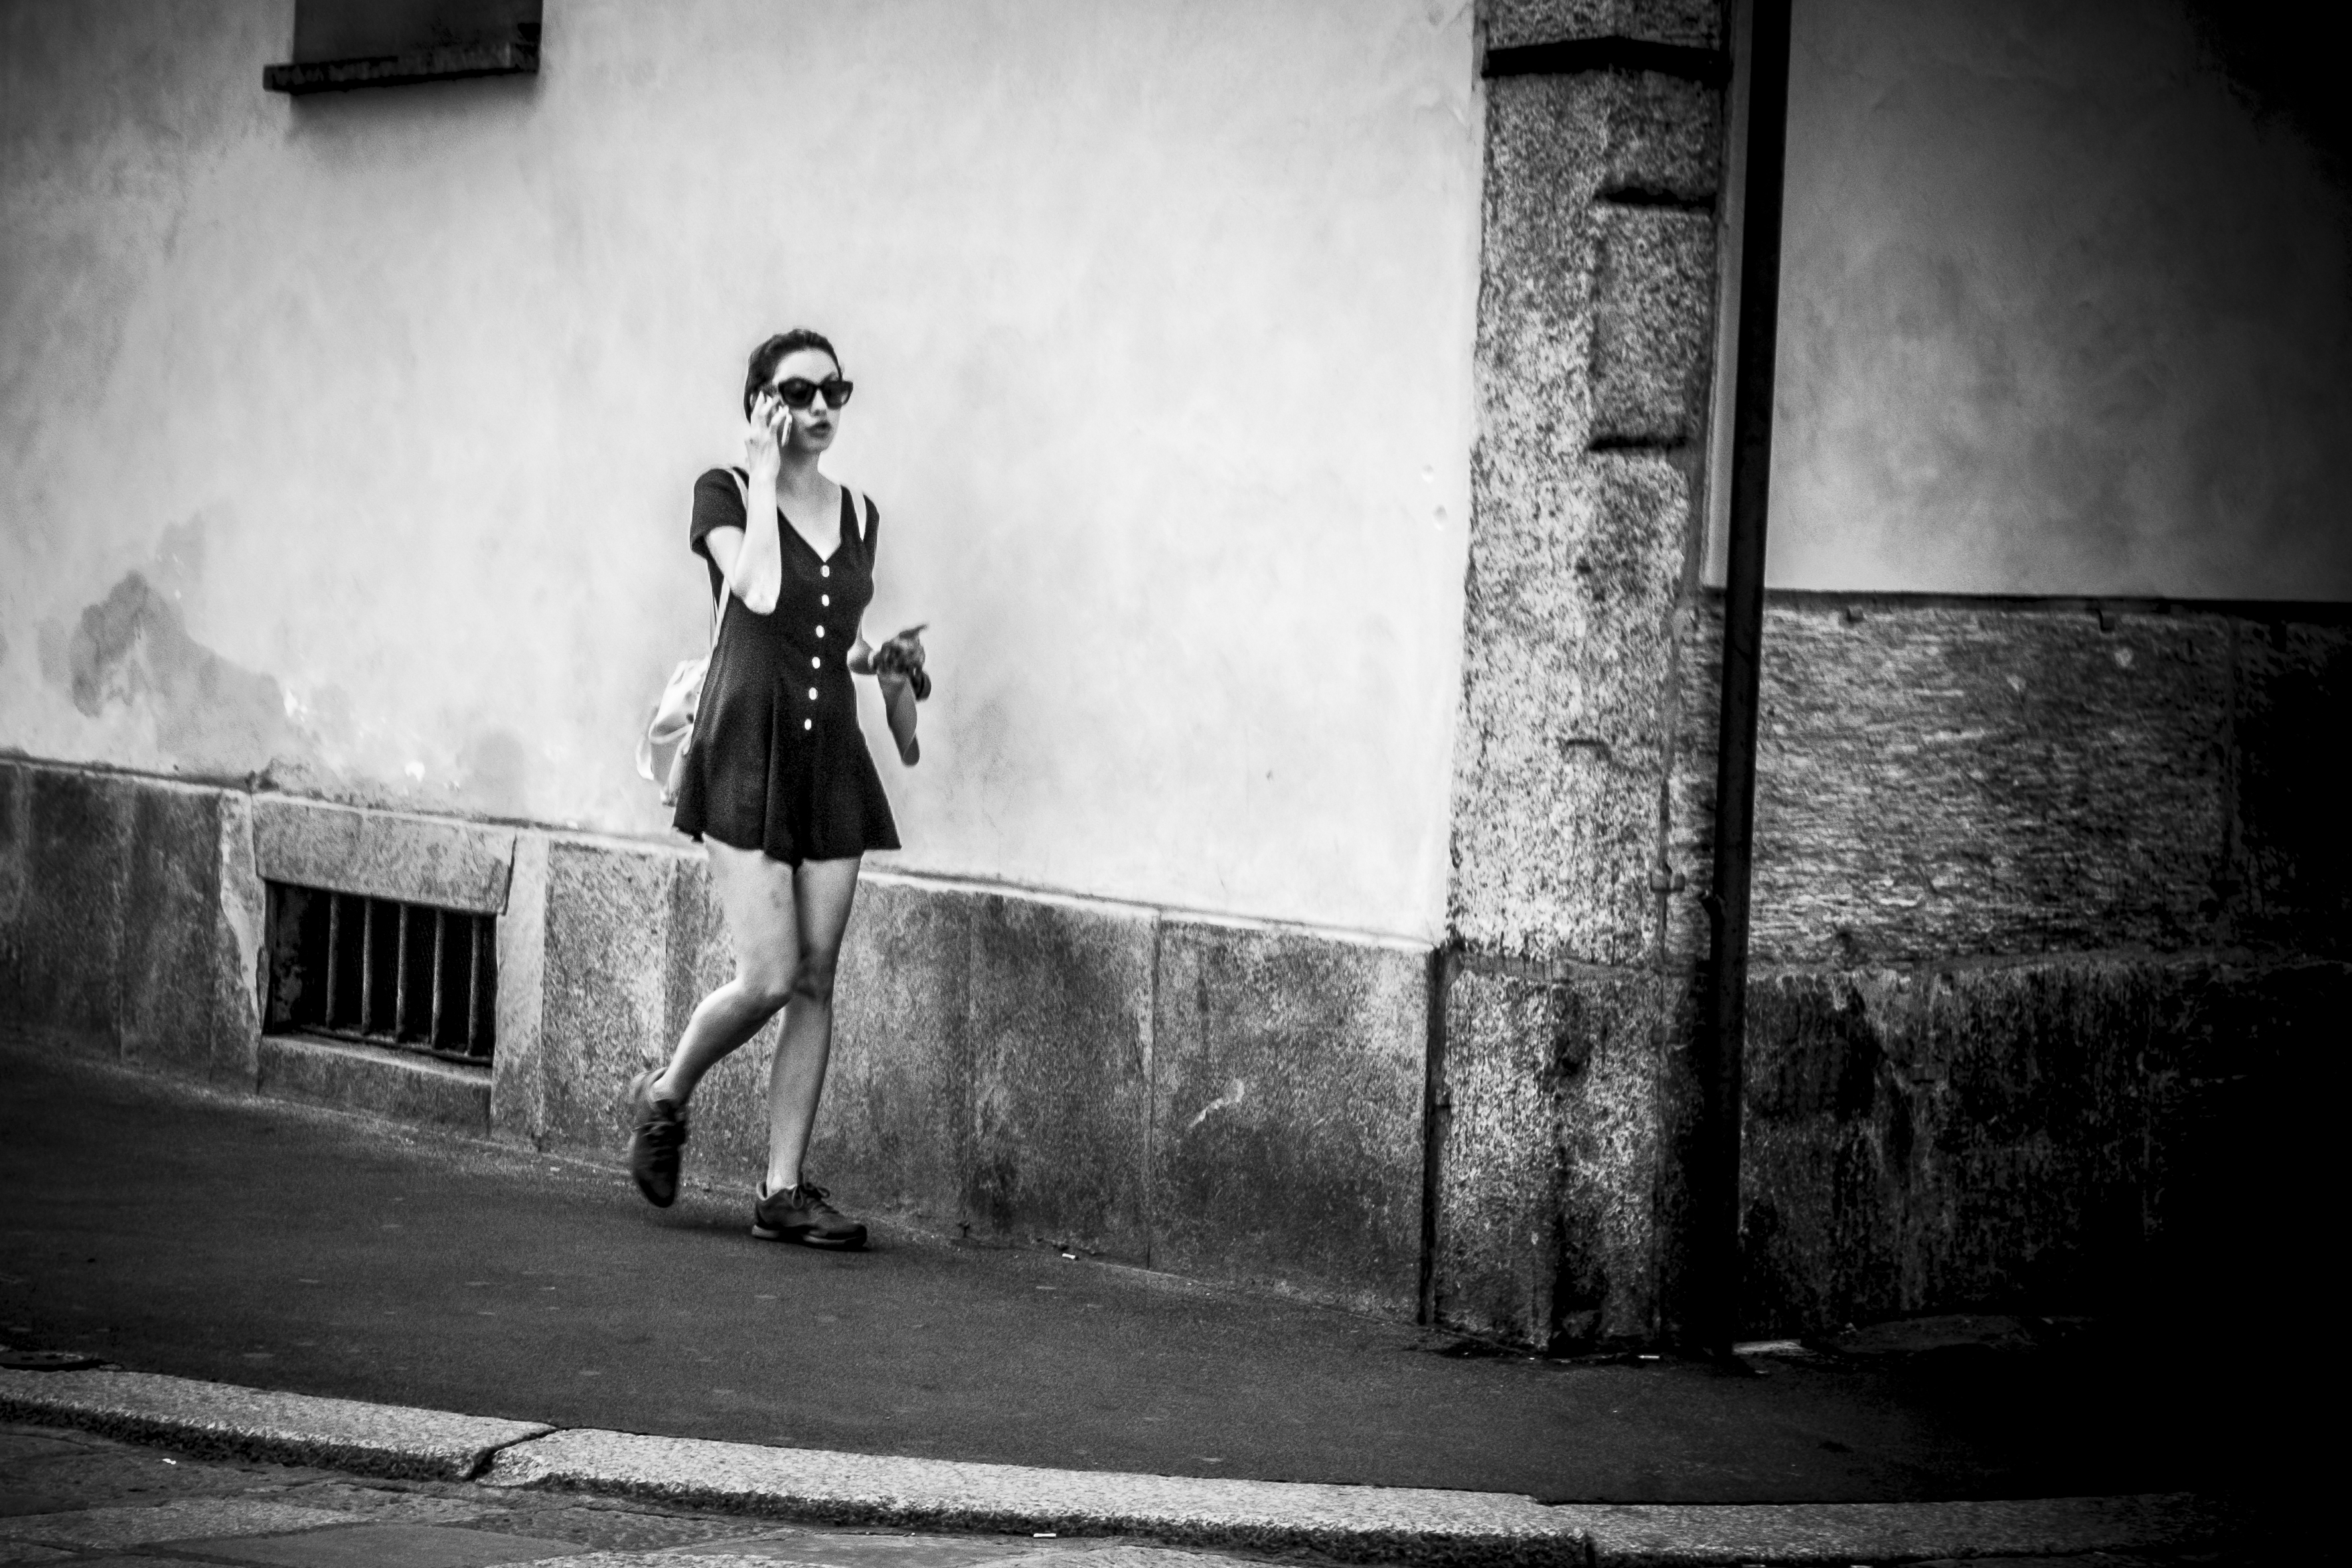
light, black and white, white, street, photography, urban, travel, fujifilm, shadow, italy, darkness, black, monochrome, bw, blackandwhite, blackwhite, ngc, photograph, snapshot, it, fuji, milan, shape, fujixt1, fujix, noireblanc, milano, lombardia, italymilano, monochrome photography, film noir